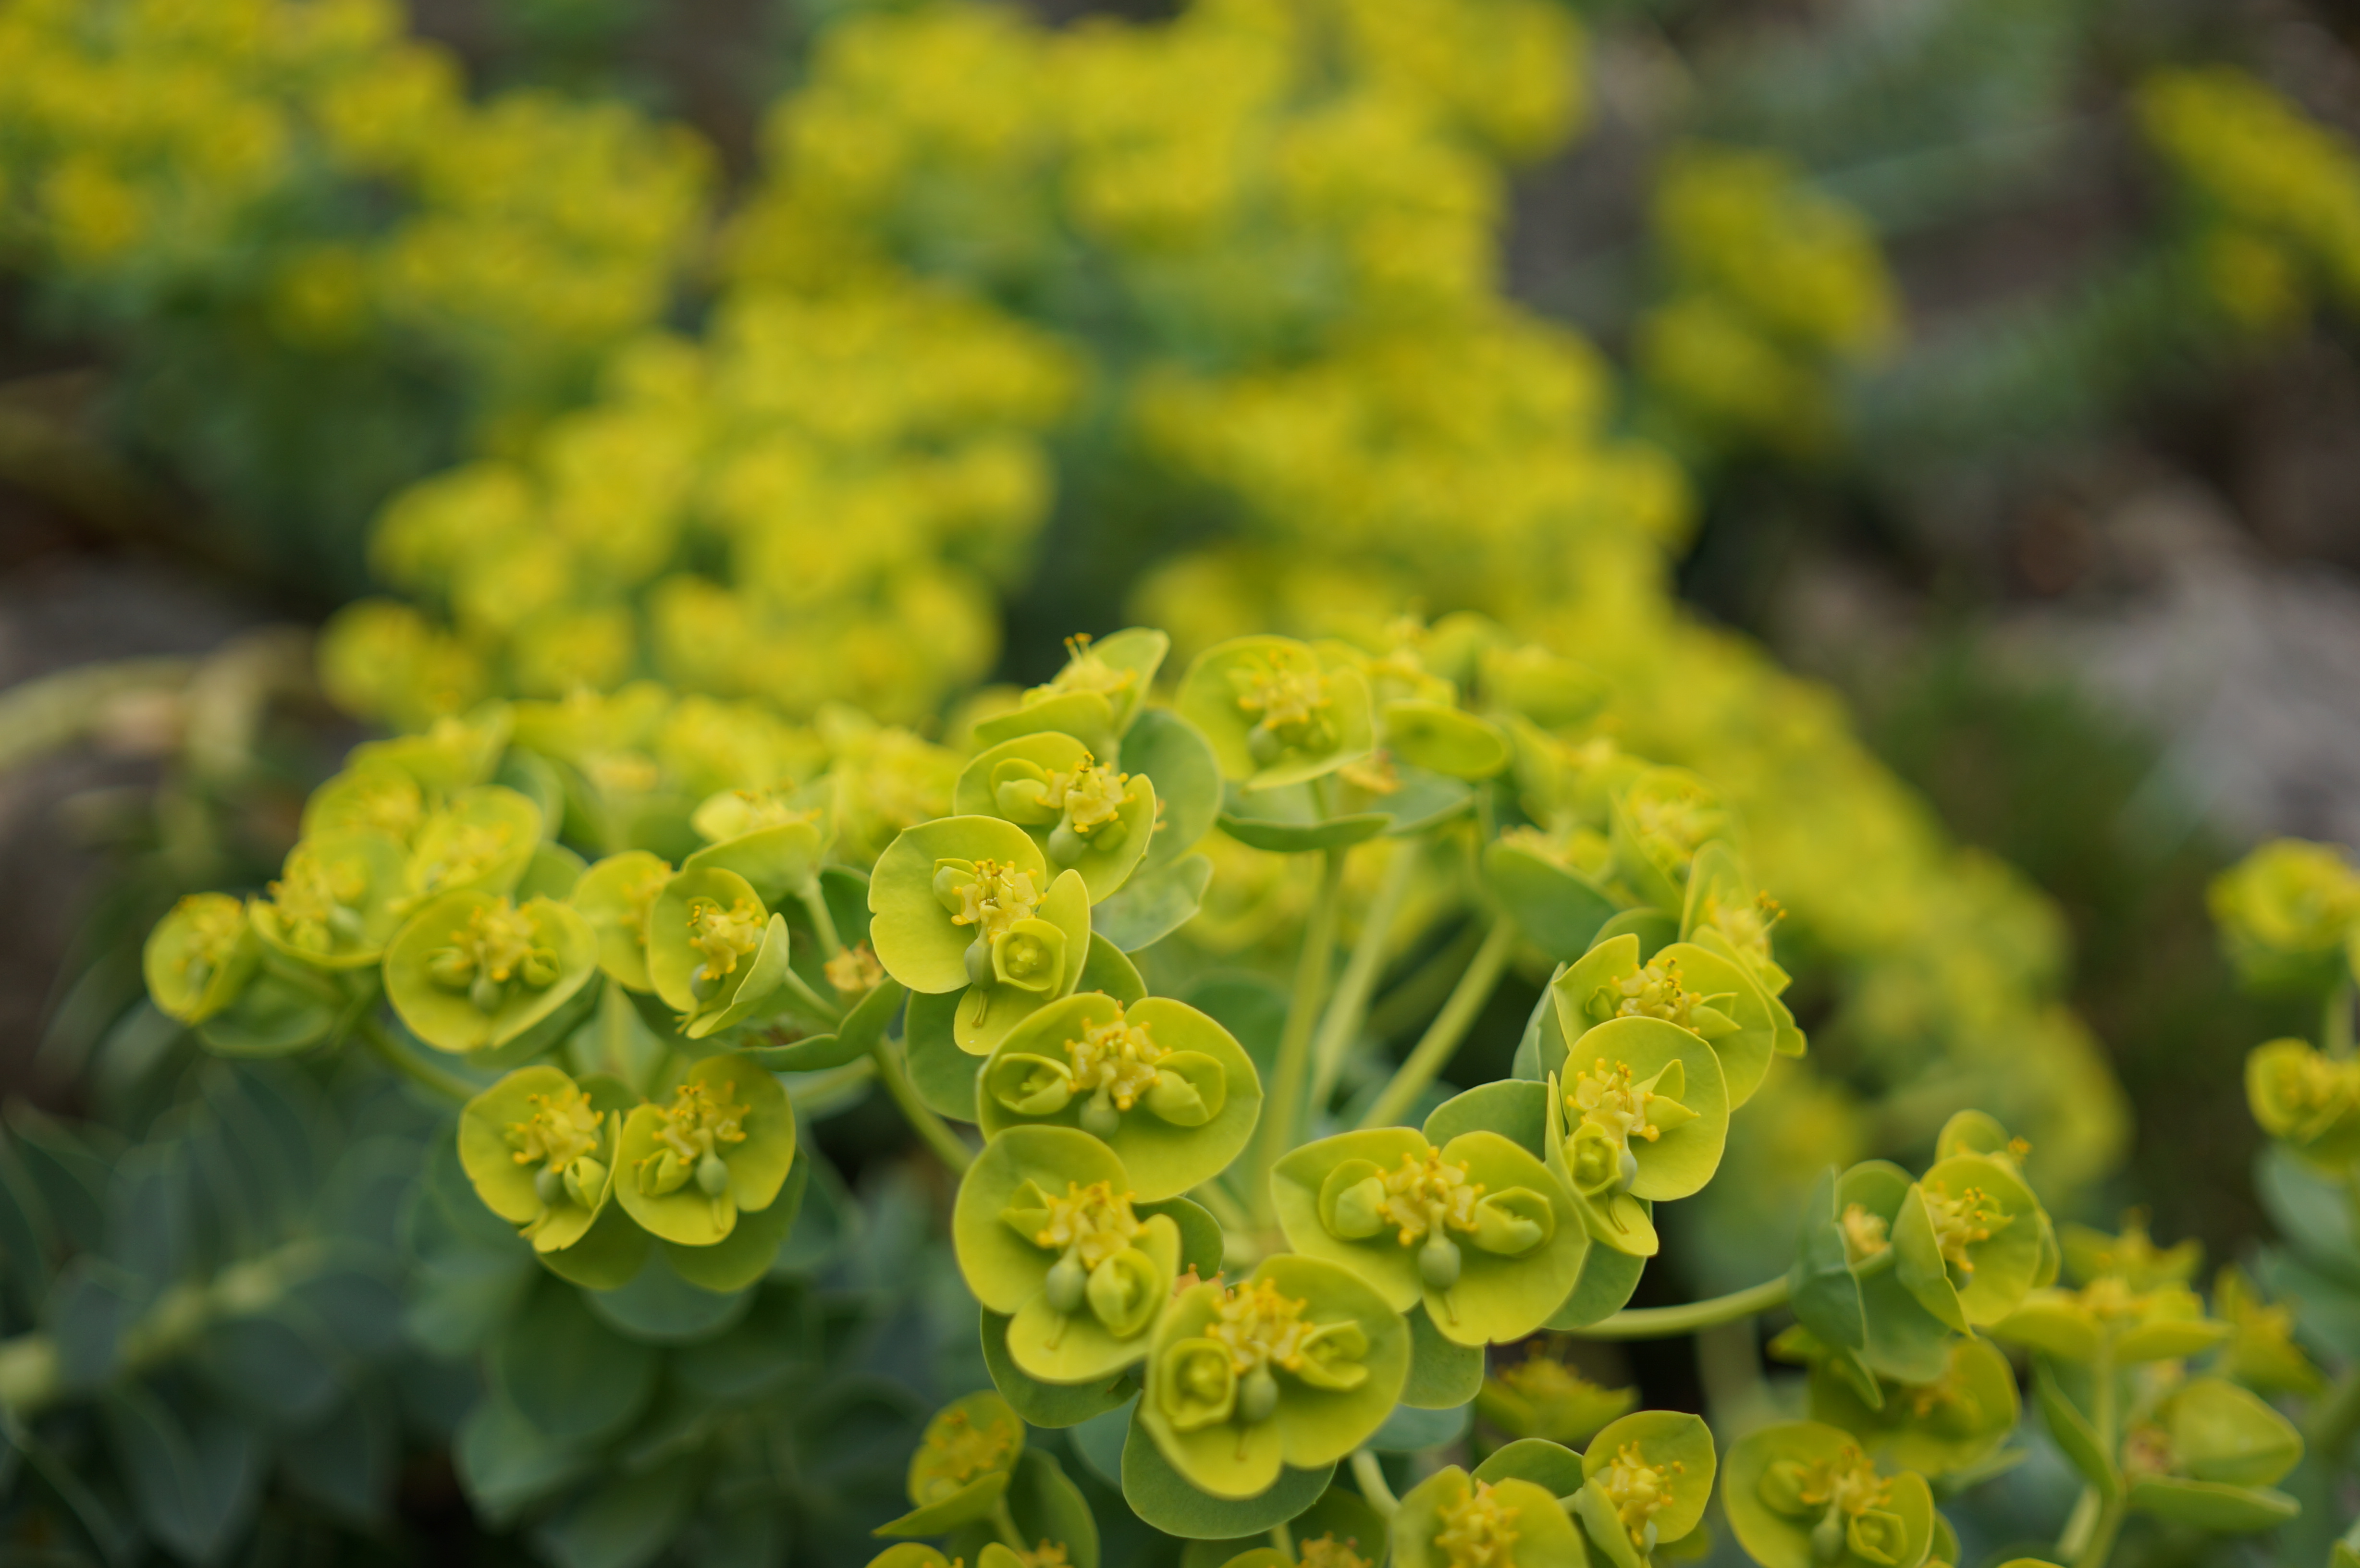
nature, plant, flower, green, herb, botany, yellow, flora, wildflower, flowers, 2014, shrub, rue, berlin, sony, sigma, natur, nex, nex6, brassica, lenstagged, steffenzahn, 30mm, sigma30mm28exdn, sigma30mmf28, sigma30mmf28dn, sigma30mm, flowerpicturesnolimits, macro photography, flowering plant, daisy family, subshrub, annual plant, land plant, alyssum